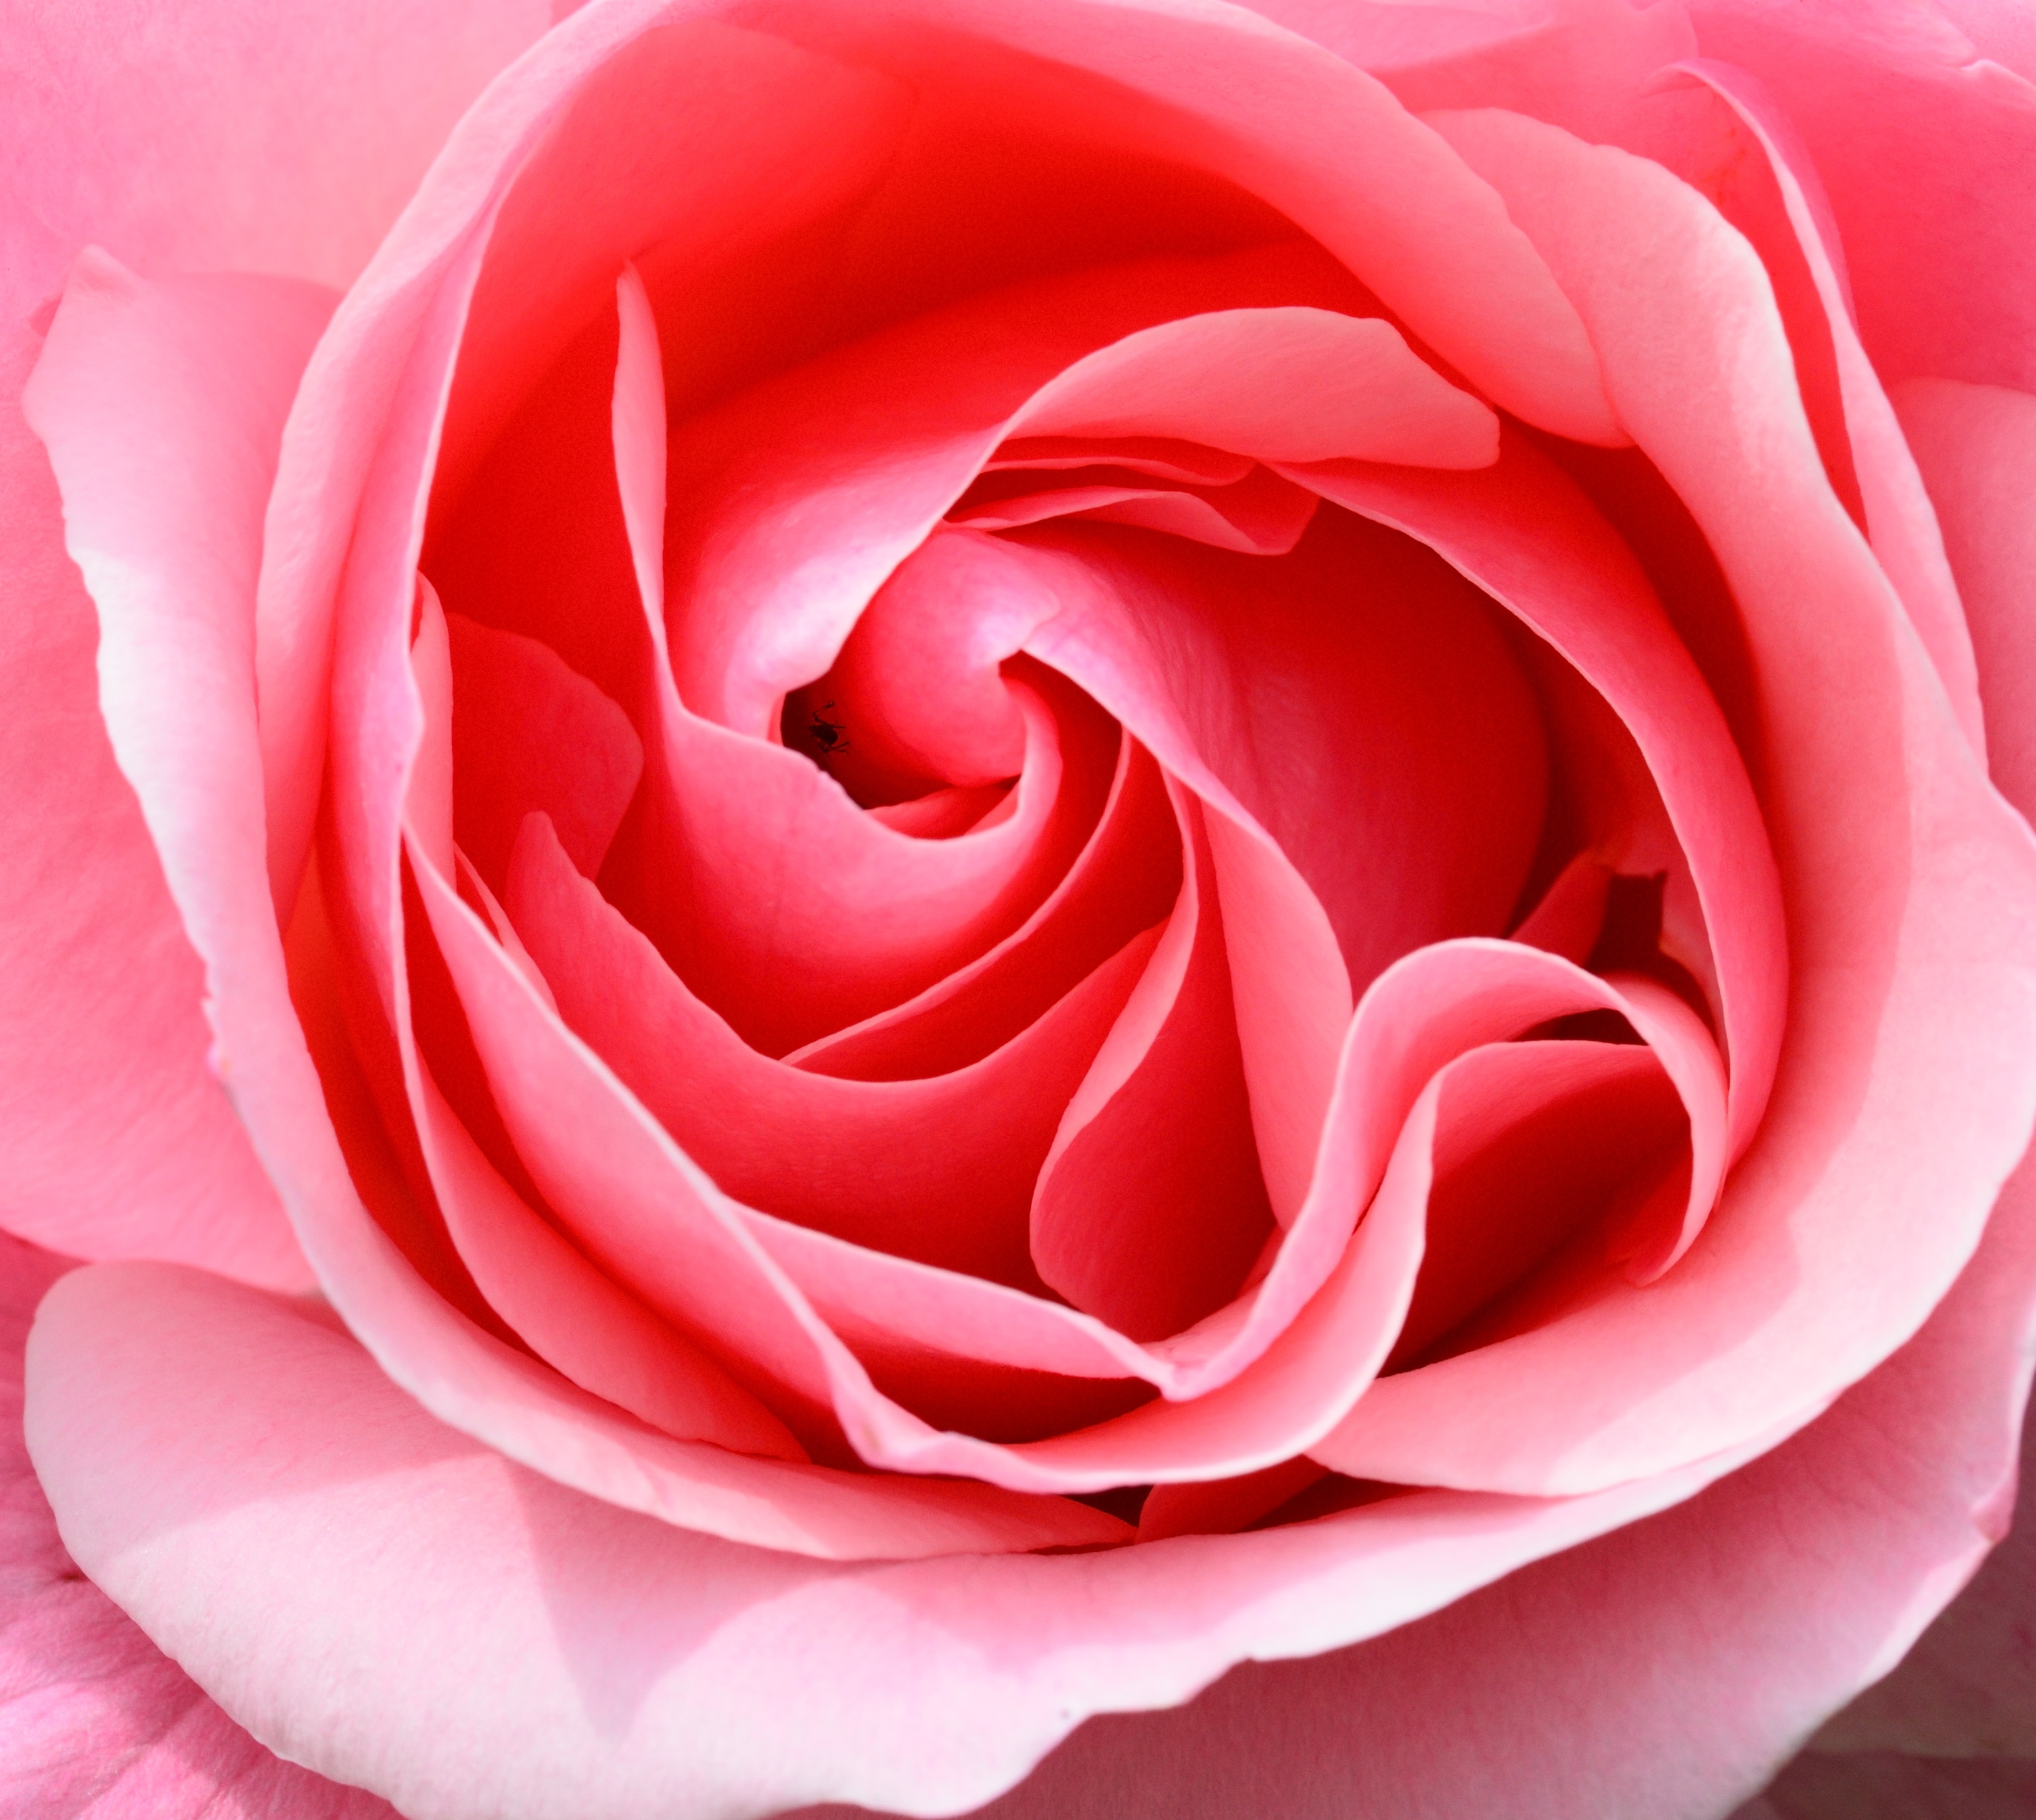
plant, flower, petal, rose, red, macro, pink, close up, petals, floribunda, rose bloom, flowering plant, garden roses, rose family, land plant, rosa centifolia